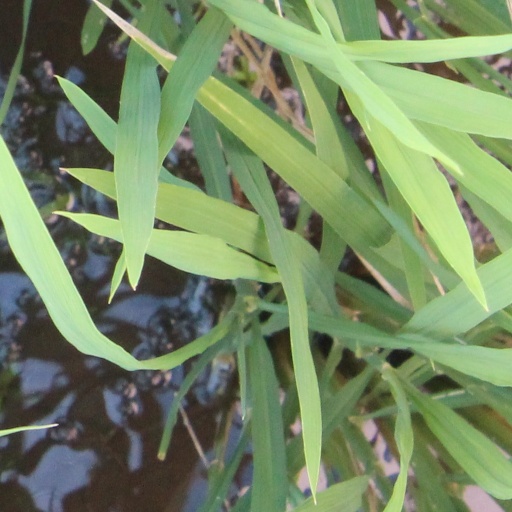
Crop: rice